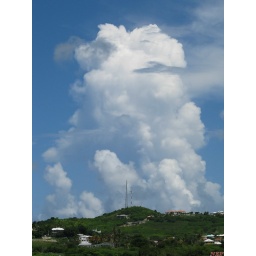
Clouds tower over a hill